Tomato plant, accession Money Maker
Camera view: horizontal (90 deg, fisheye); turntable rotation: 150 degrees
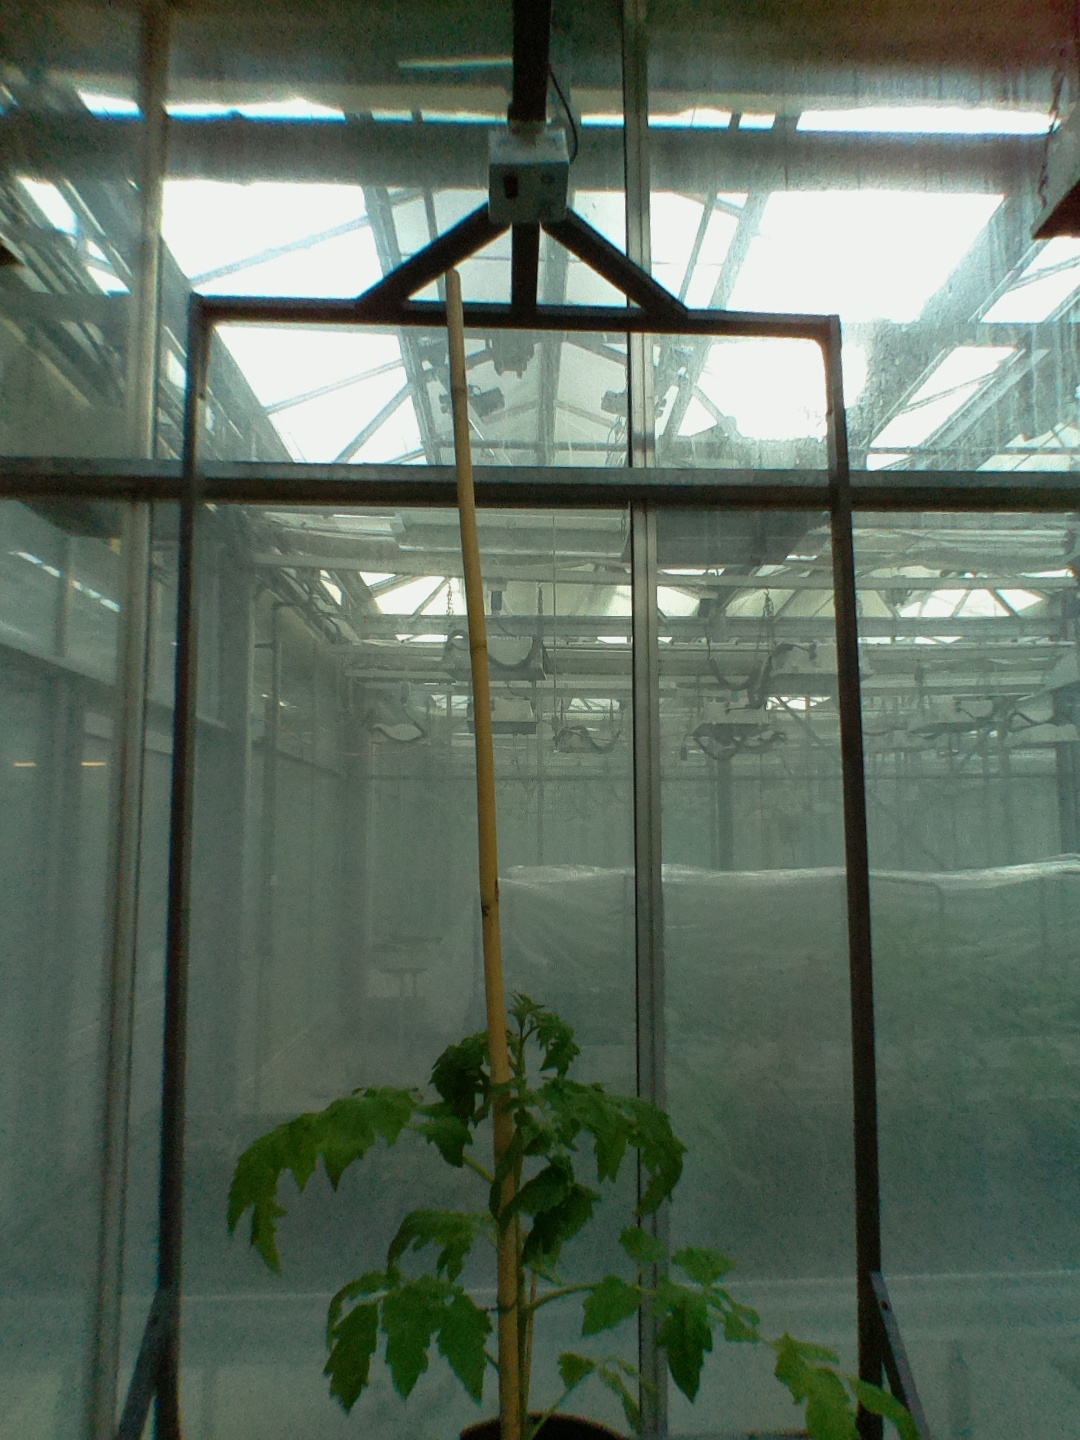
BBCH growth stage 15: 10 of true leaves visible